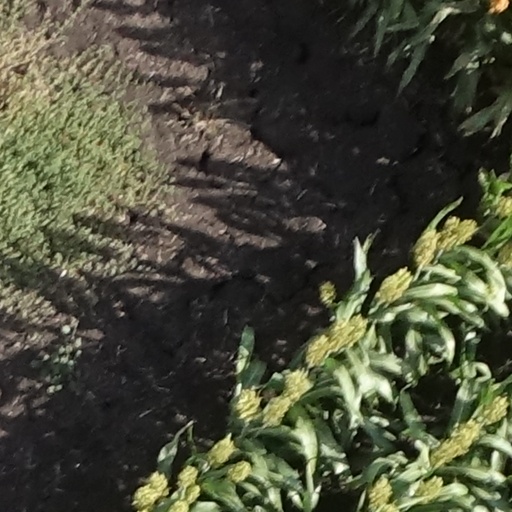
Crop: sorghum